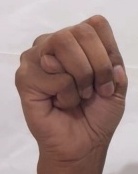
ASL sign: M